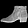
Label: Ankle boot